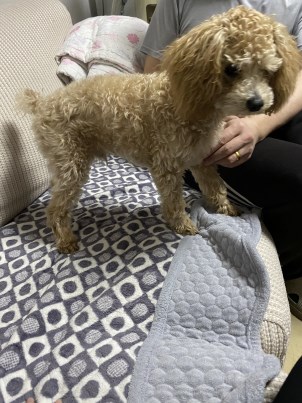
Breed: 7449-n000128-teddy